Edmund Charaszkiewicz

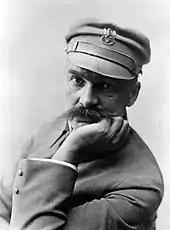
Józef Piłsudski about 1916

Office 2 was also responsible for "Promethean operations," conceived by Józef Piłsudski. The idea was to combat Soviet imperialism by supporting irredentist movements among the non-Russian peoples of the Soviet Union. Thus the Prometheists' ultimate goal was nothing less than the dismemberment of the Soviet Union.